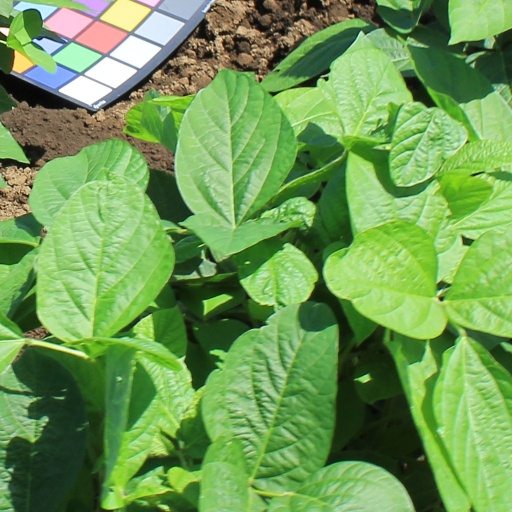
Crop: soybean